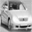
Label: automobile